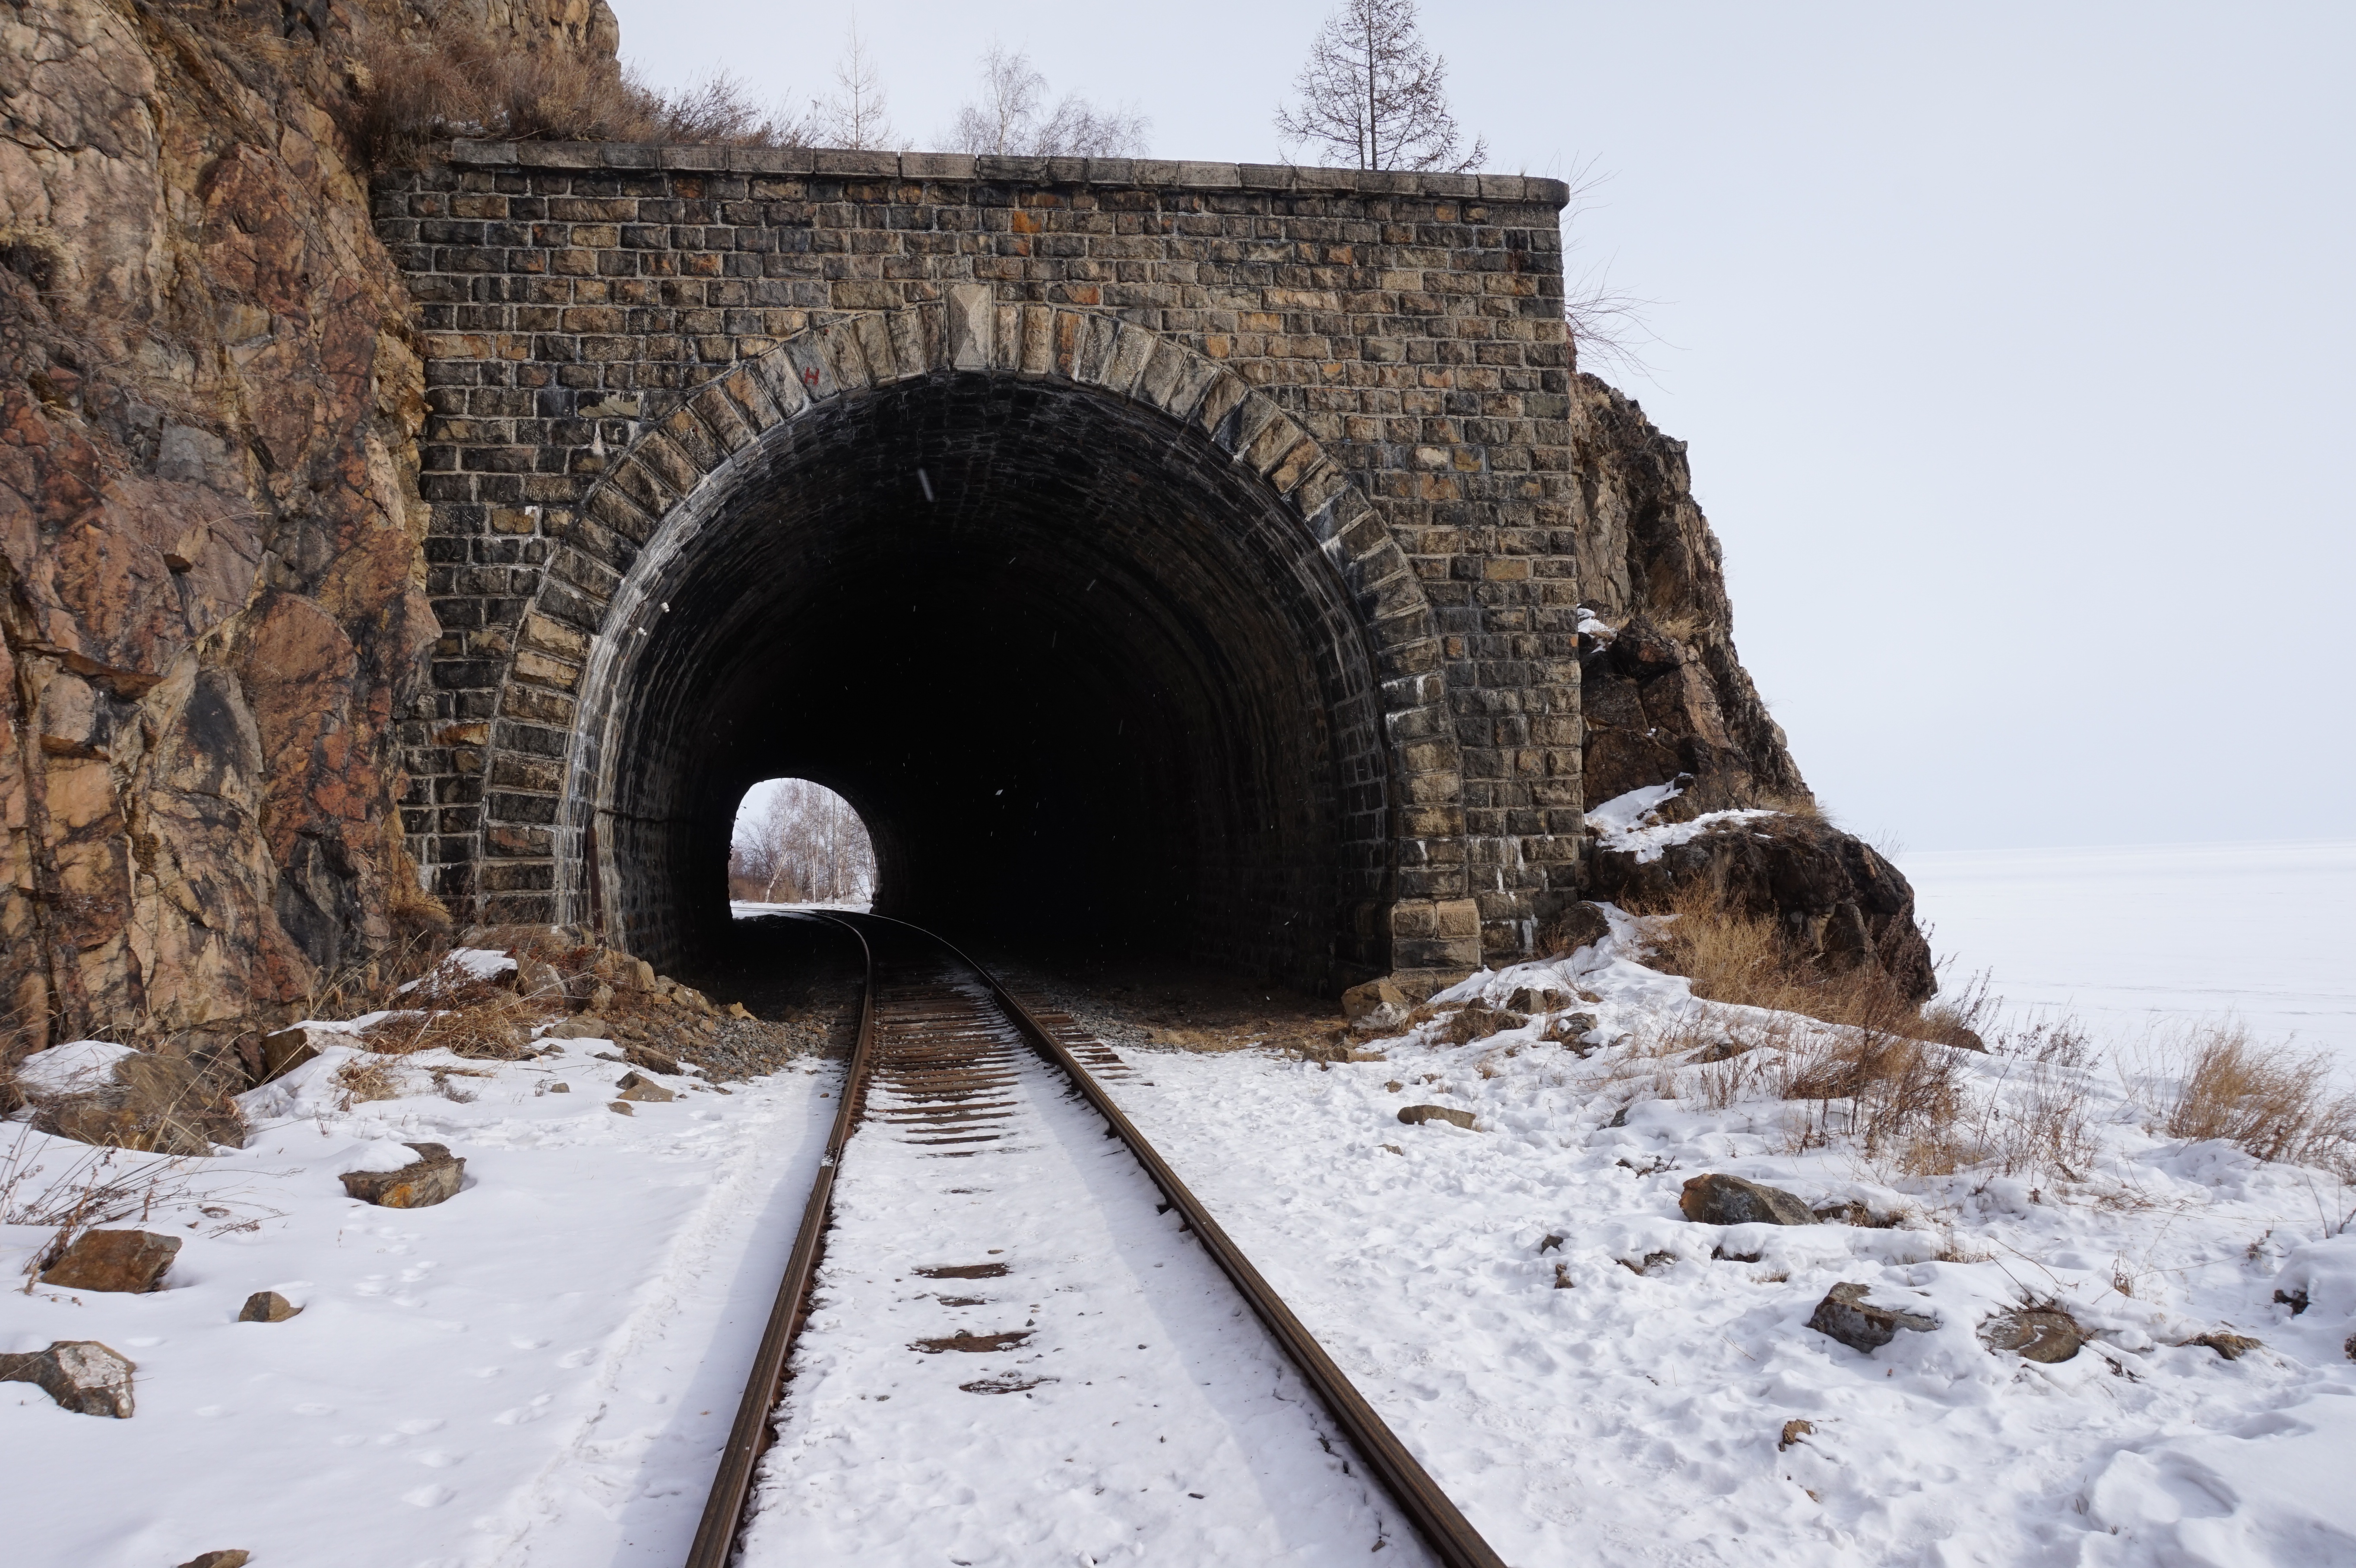
snow, winter, railway, train, tunnel, transport, weather, season, infrastructure, russia, the railroad line, the train path